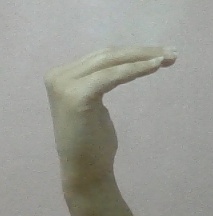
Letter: haa